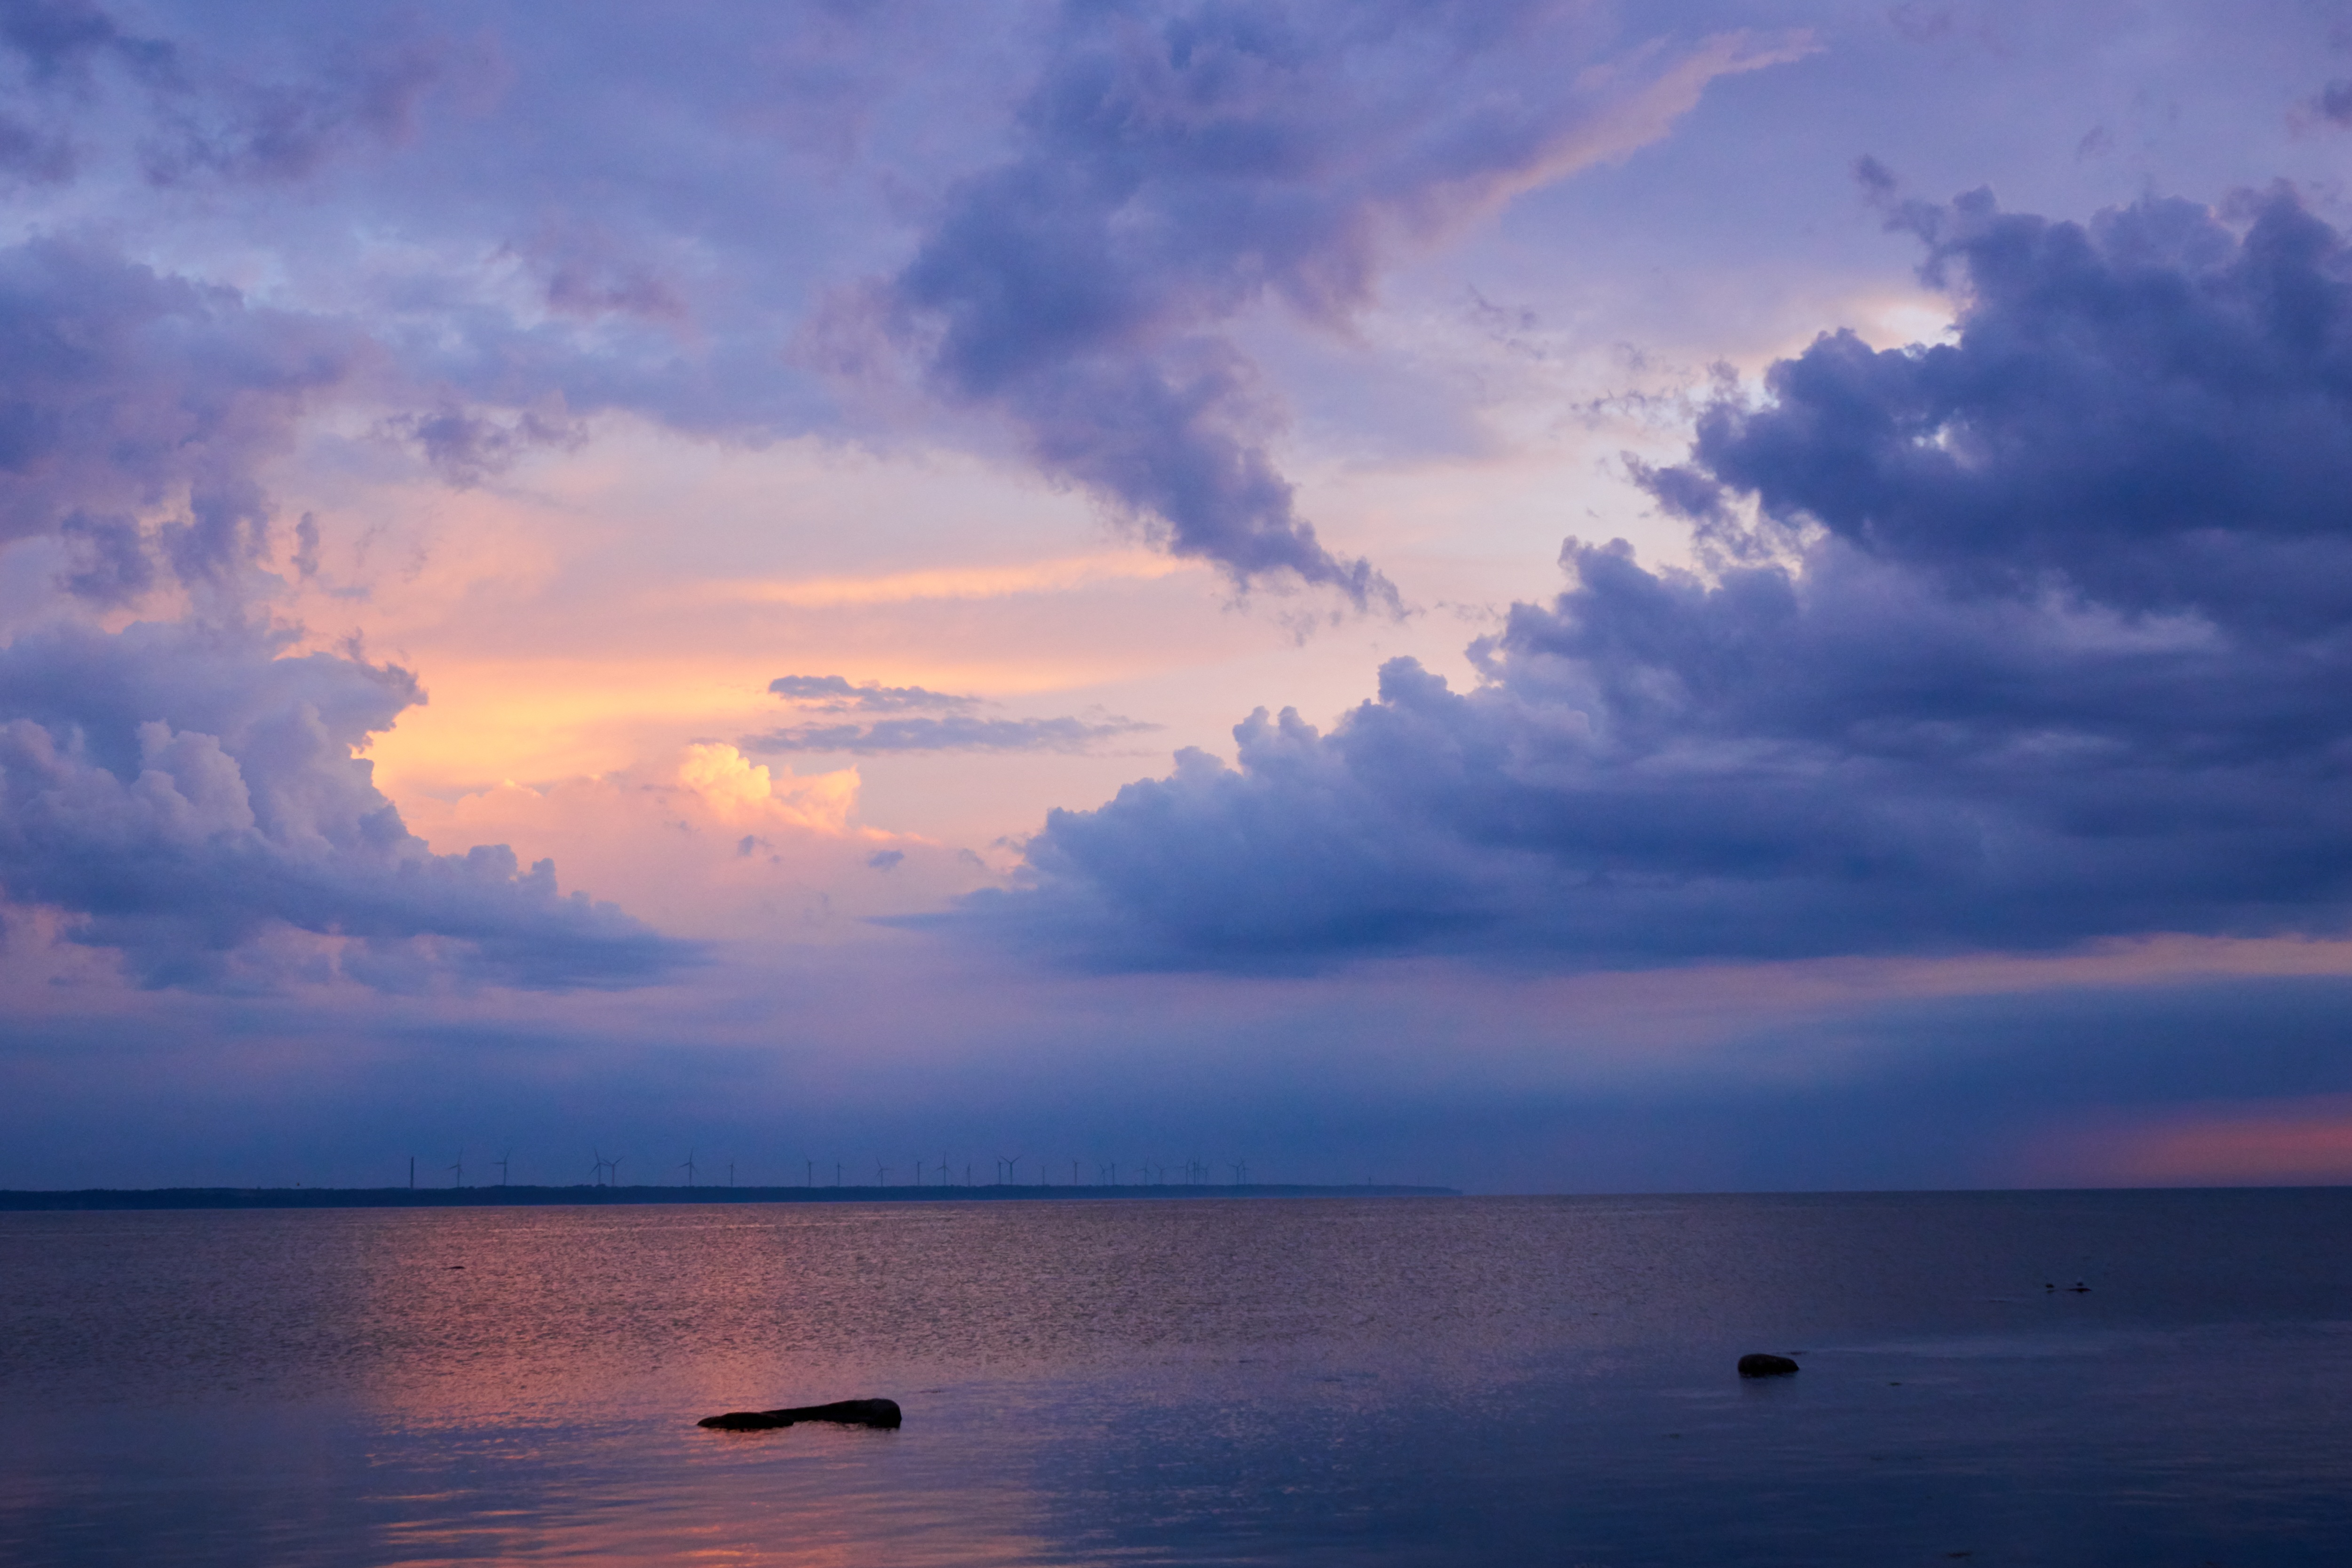
beach, landscape, sea, coast, water, ocean, horizon, cloud, sky, sunrise, sunset, morning, shore, dawn, atmosphere, summer, dusk, evening, reflection, bay, body of water, blue sky, outdoors, clouds, estonia, tallinn, afterglow, meteorological phenomenon, atmospheric phenomenon, wind wave